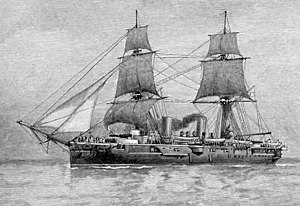
HMS Warspite (1884)
Warspite mens den stadig havde rigning
Warspite mens den stadig havde rigning
Den engelske panserkrydser Warspite var konstrueret med kraftig skelen til det franske slagskib Marceau. Der var valgt et tilsvarende arrangement med fire kraftige kanoner i hvert sit drejetårn. Skibet var meget kraftigt armeret i forhold til sin størrelse, og undervejs i konstruktionsprocessen løb der endnu mere ekstra vægt på, og det endte med at ligge så lavt i vandet, at sidepanseret lå under vandlinjen, hvilket gjorde det nærmest værdiløst. Warspite var det sjette af ni skibe i Royal Navy, med dette navn. Warspite kan nærmest oversættes til "at trodse krigen".